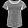
Label: T - shirt / top